Sharelle McMahon

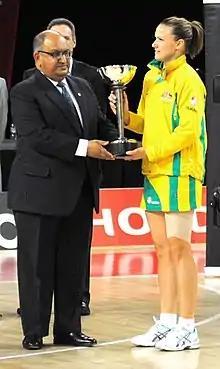
McMahon being presented with the Constellation Cup by Sir Anand Satyanand

Sharelle Jane McMahon (born 12 August 1977) is an Australian former netball player who captained the Australia national netball team. She played in the goal attack and goal shooter positions.